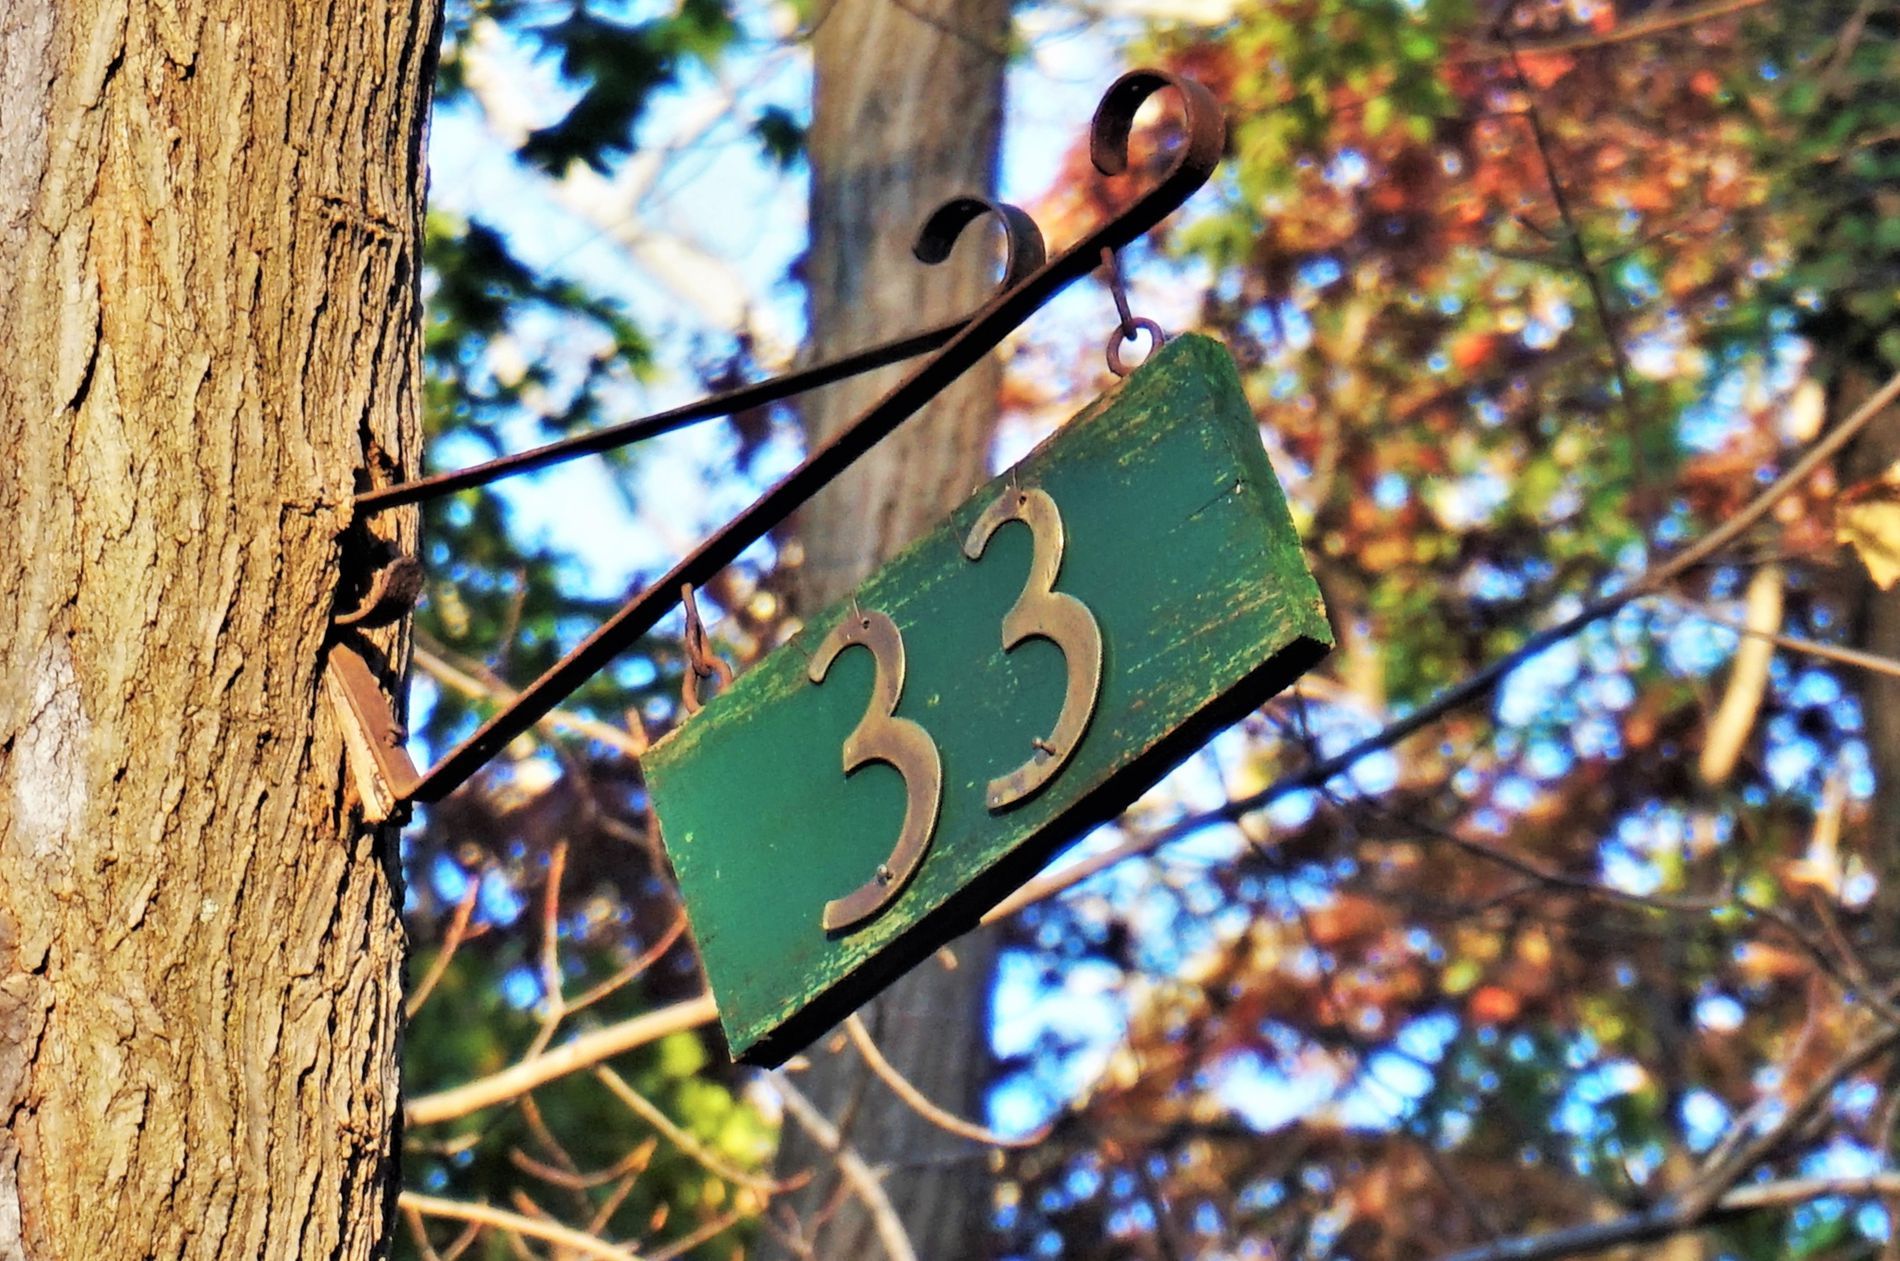
An address sign.
The image shows a shot taken to a sign the has the number thirty three hanged on a tree. There are many trees and branches in the background.
The image shows a low angle shot taken to a sign hanged on a tree. The sign has the number thirty three, which indicates an address of a property. The sign is made of wood that shows signs of wear which add a nostalgic feel to the image. The trees in the background and the sunlight are adding a sense of nature. The overall tone is warm and nostalgic.
Labels: Symbol, Number, Text, Axe, Device, Tool, Weapon, tree, trees, sign
Camera: SONY ILCE-5000
Lens: Sony E PZ 16-50mm F3.5-5.6 OSS or Sony E 18-50mm F4-5.6
Aperture: F5.6
Exposure: 1/160 sec
ISO: 200
Focal length: 50.0 mm